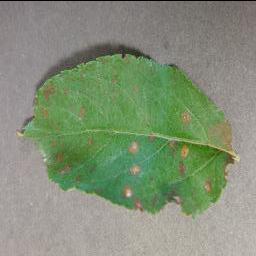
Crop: apple
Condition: cedar_rust